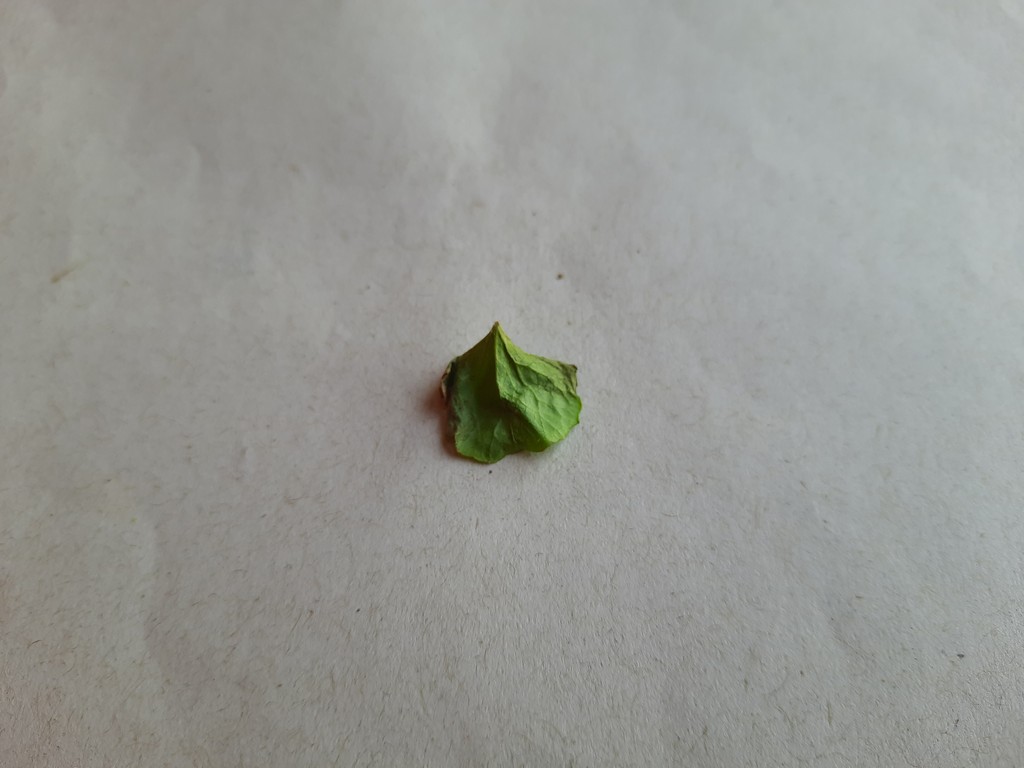
Label: Unhealthy